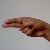
The image shows a hand gesture representing the letter 'H' in Indian Sign Language.